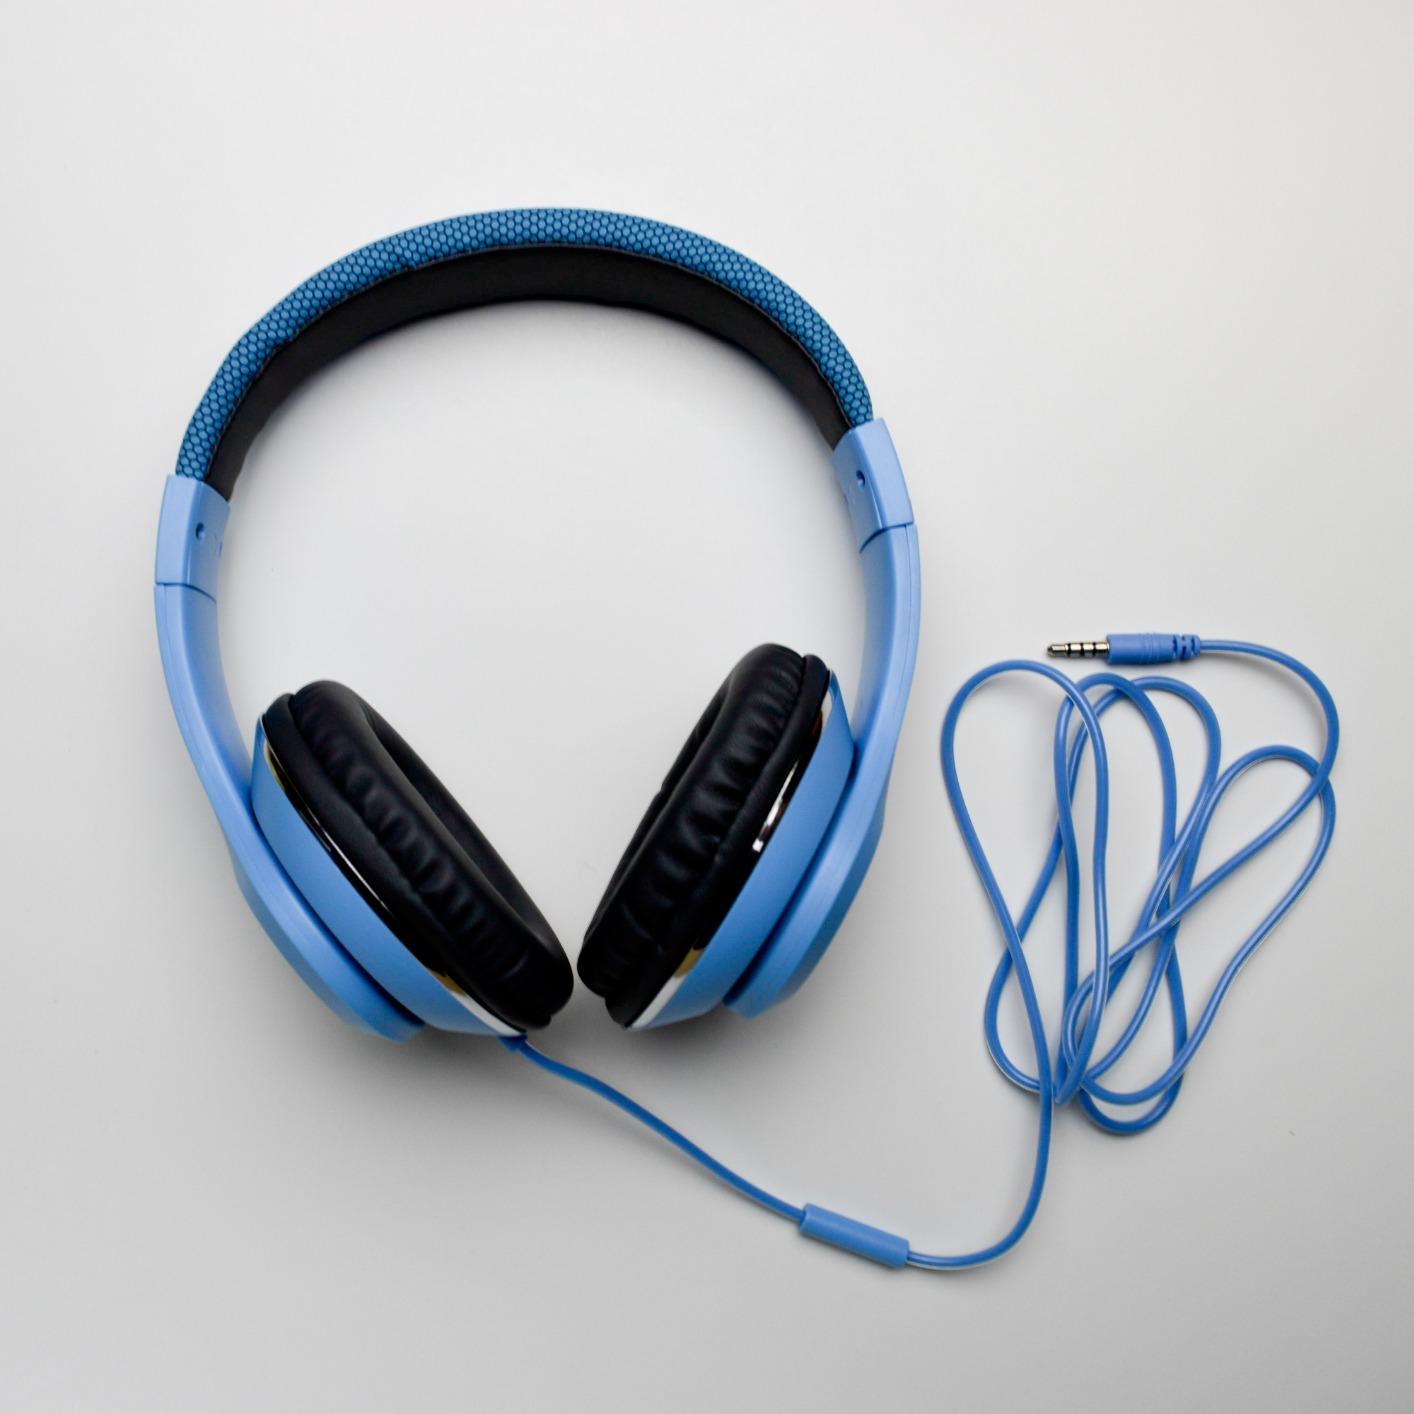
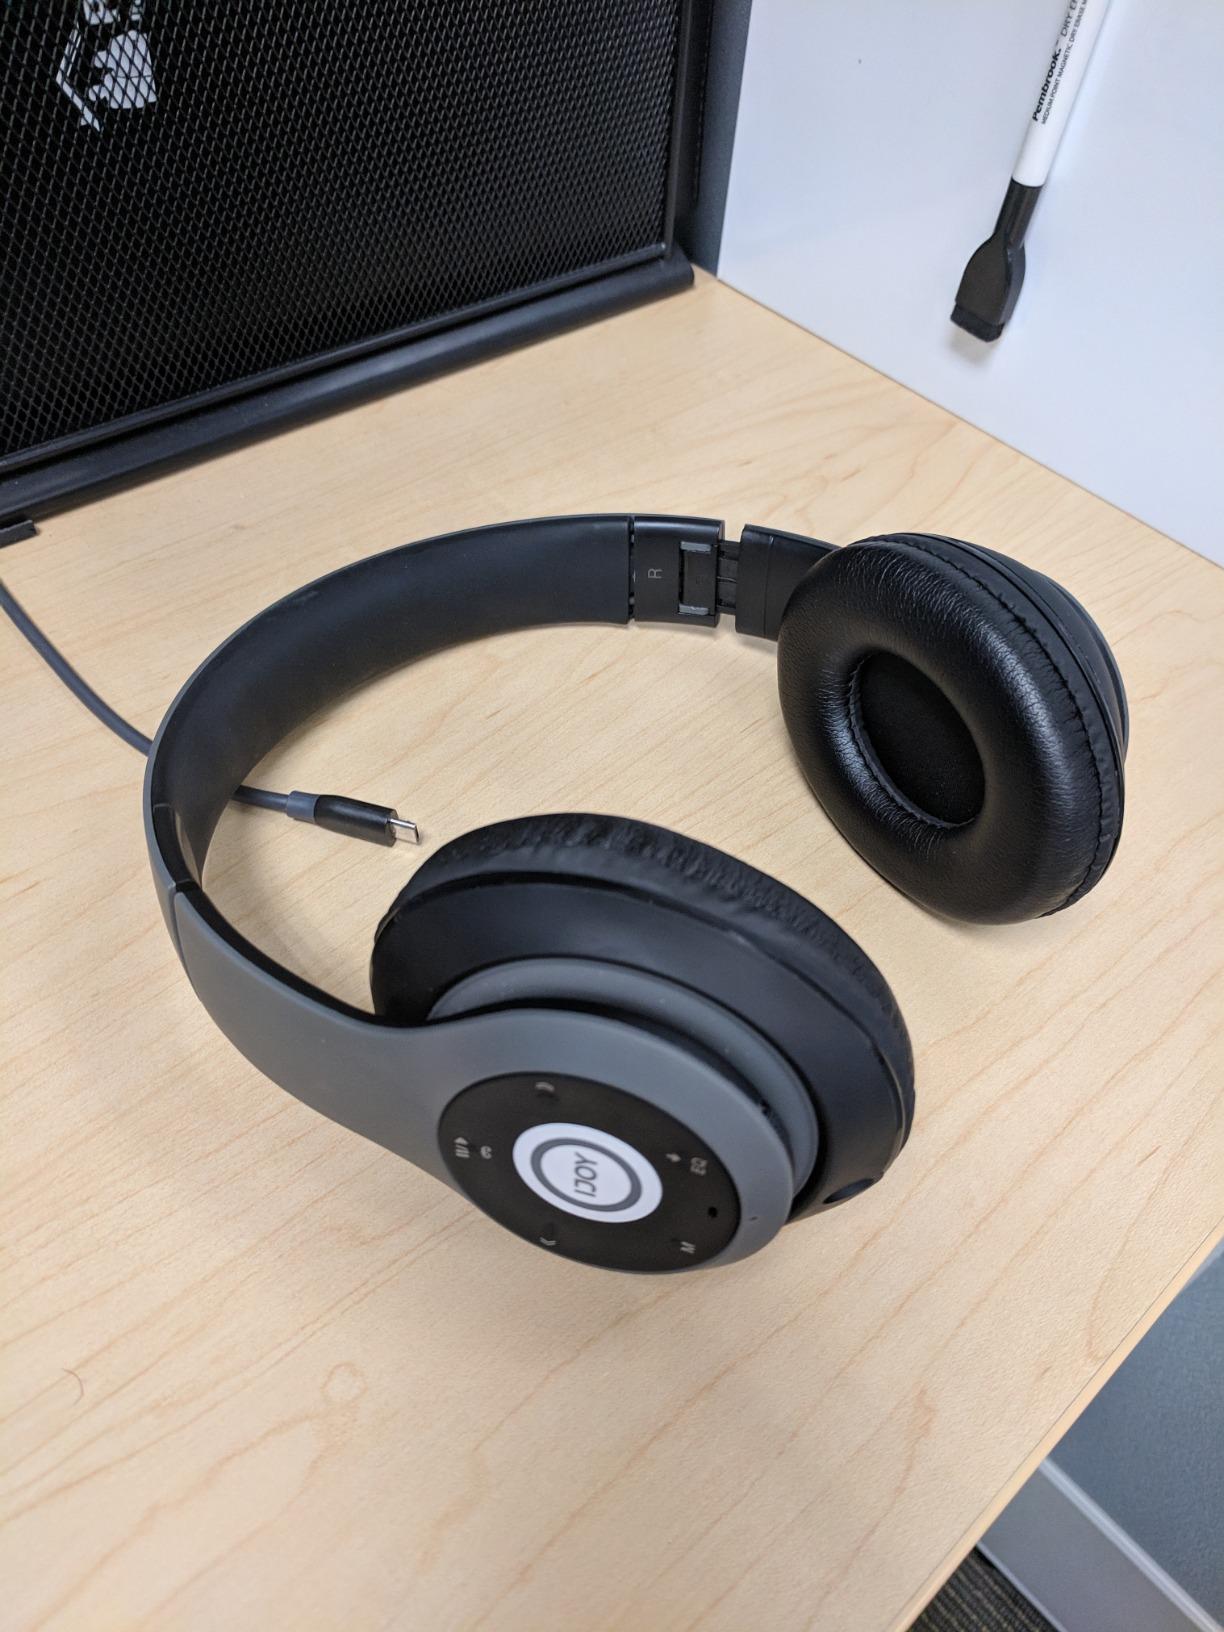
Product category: headphones
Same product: no